Tirukalukundram

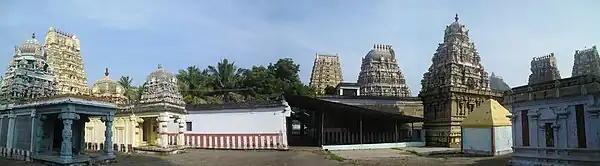
Tirukalukundram view

The picture above is another ( big ) Shiva temple by name 'Shri Tirupura Sundari' on the ground level.